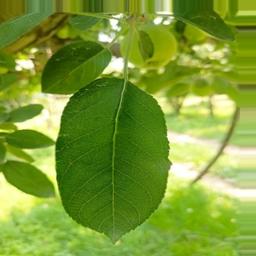
Label: Healthy